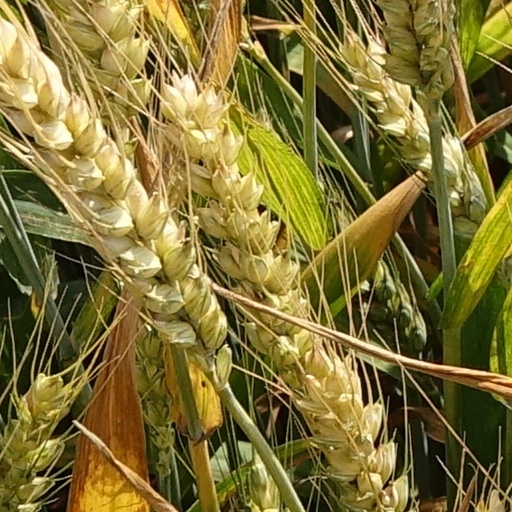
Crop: wheat